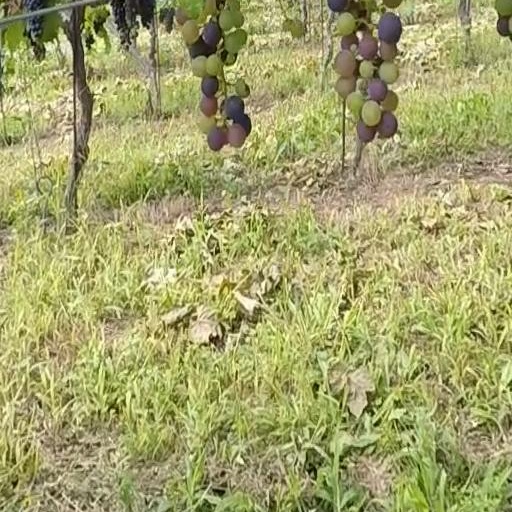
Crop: grape